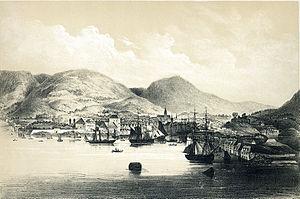
Bergen est une ville du sud-ouest de la Norvège, capitale du comté de Hordaland. Bergen est la deuxième ville du pays avec 278 121 habitants. C'est également une ville portuaire, une ville universitaire et un évêché.